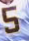
Number: 5